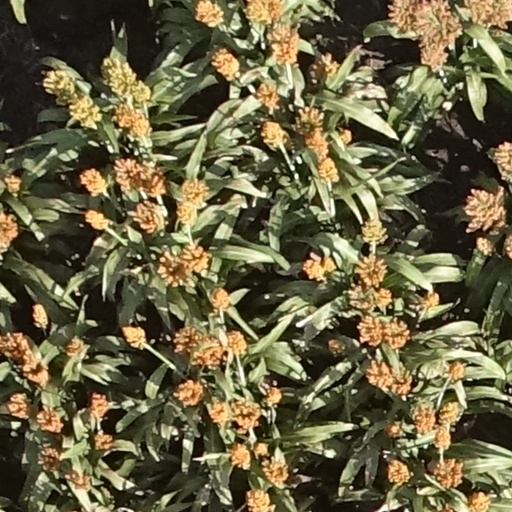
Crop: sorghum